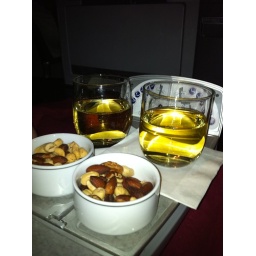
American Airliness // Whole Mini bottle of Champage in a tumbler glass